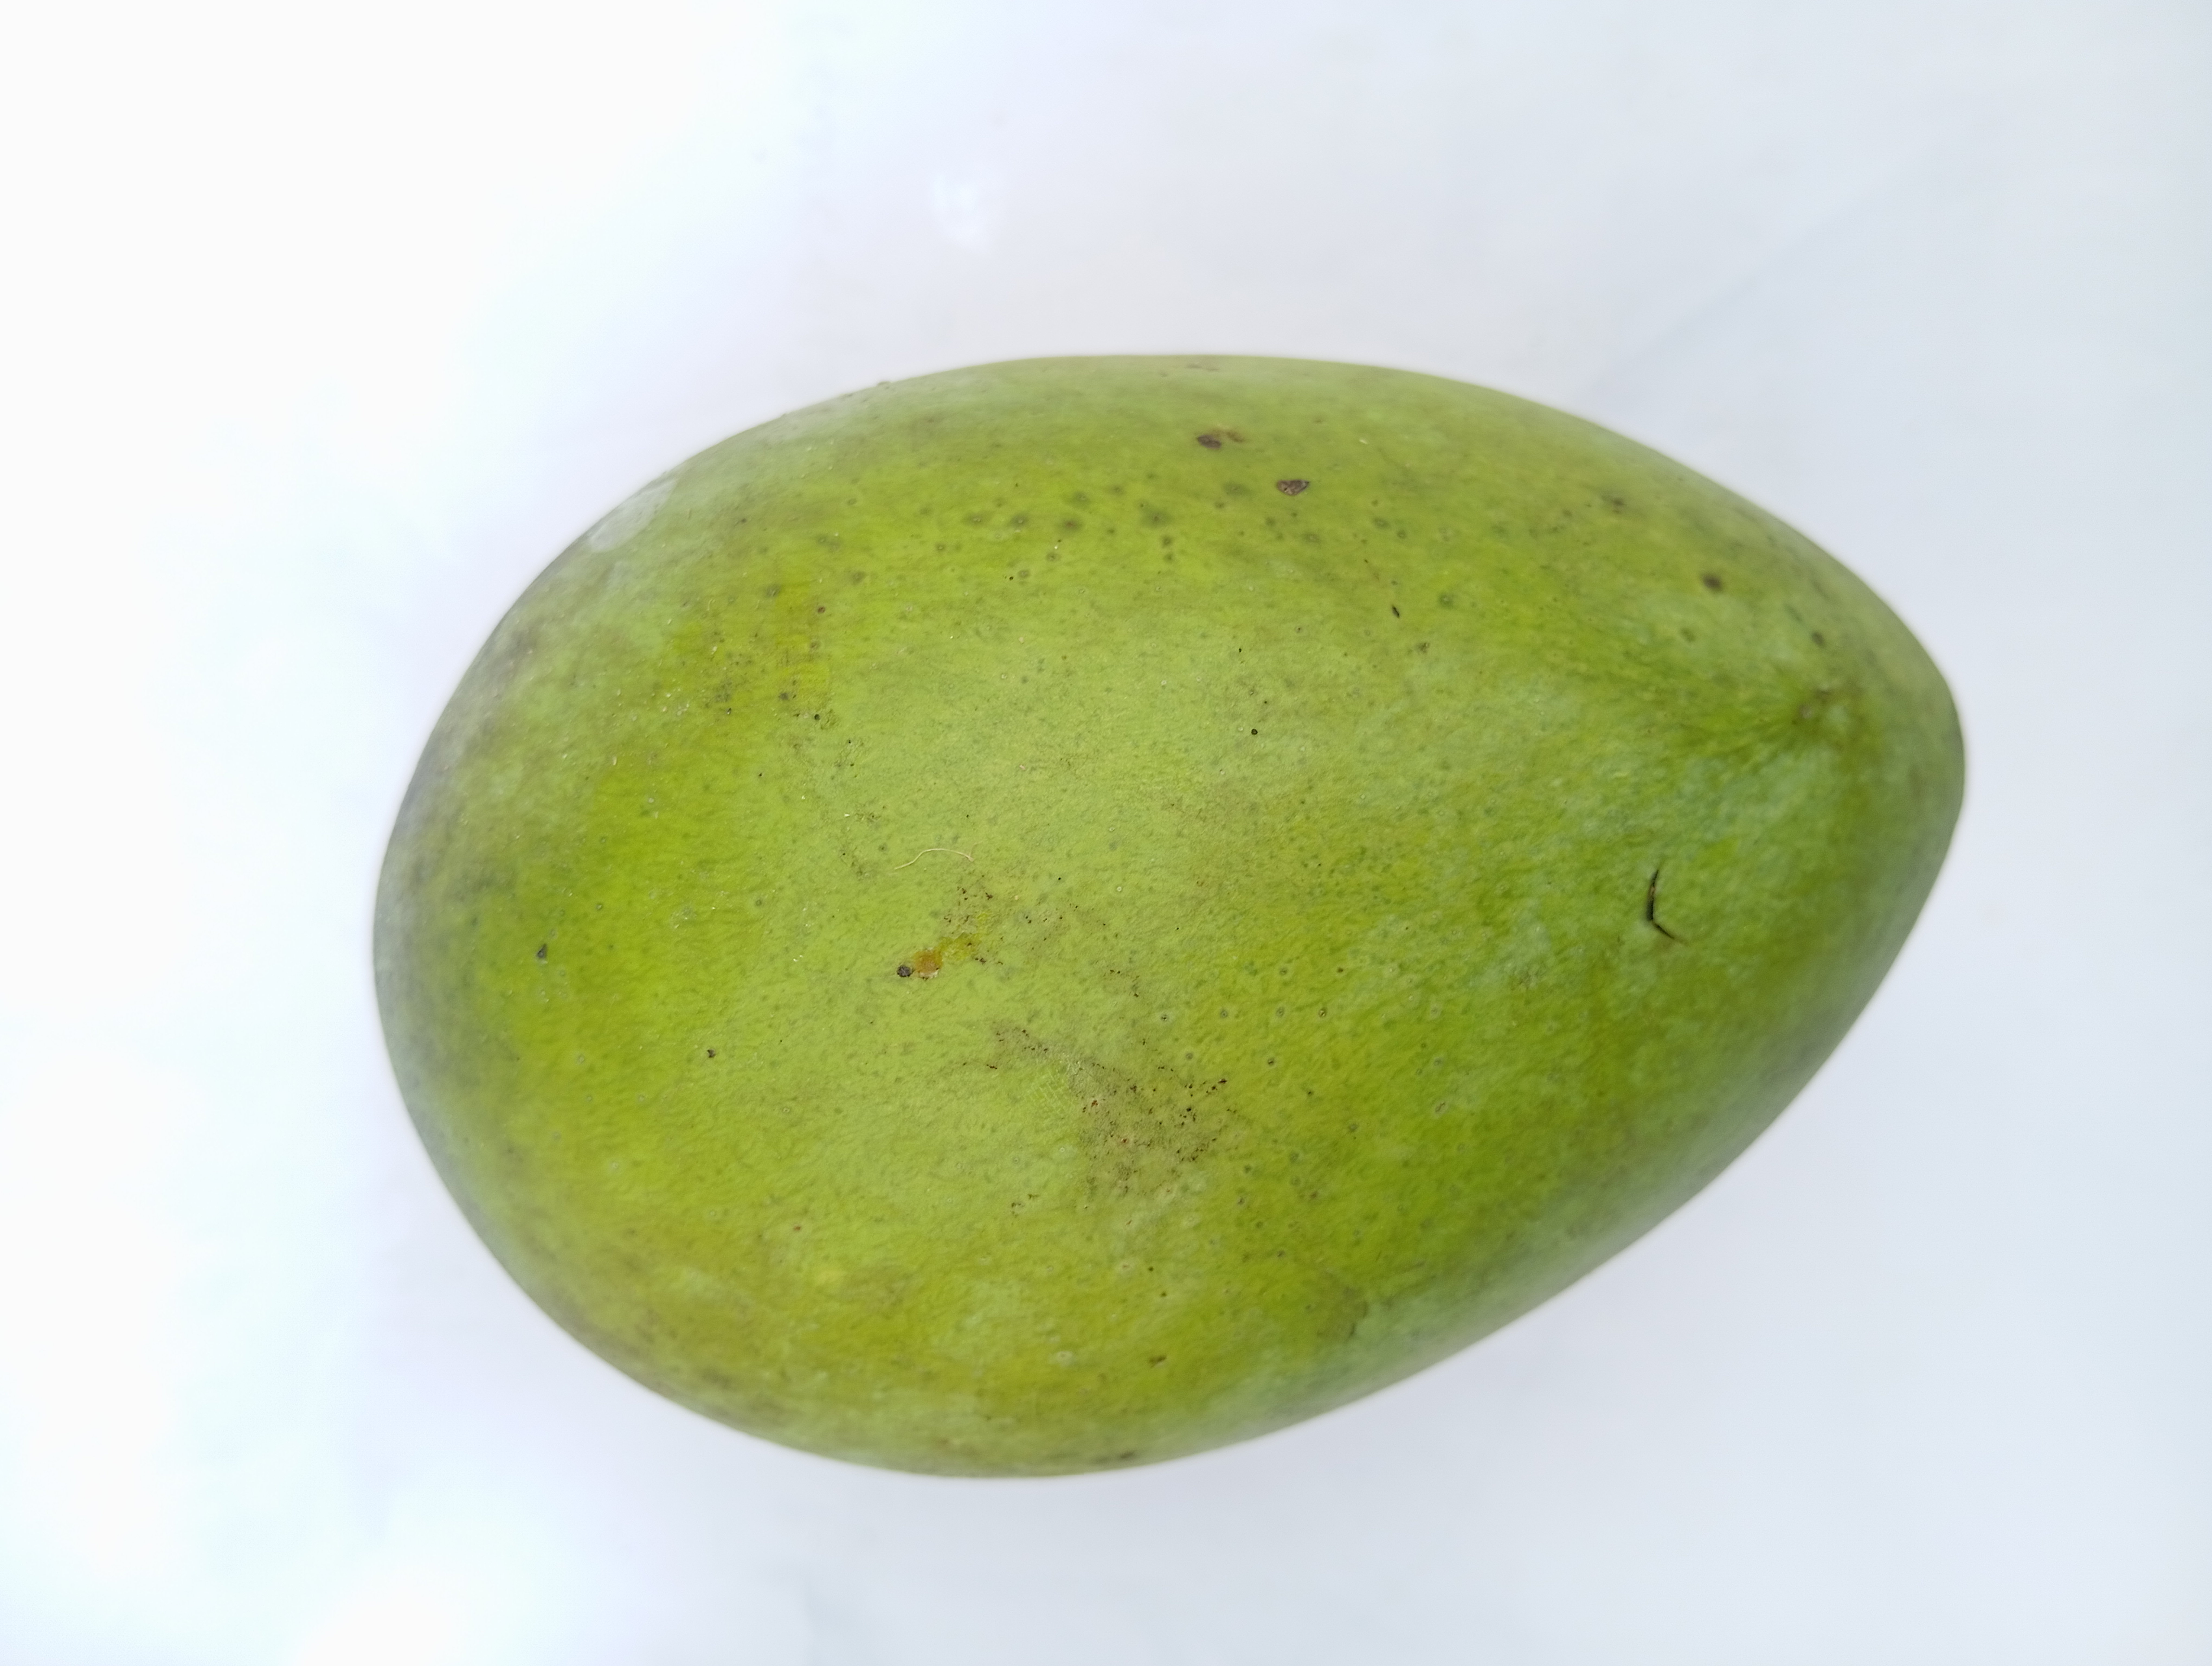
Mango variety: Harivanga